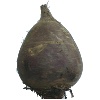
Label: Beetroot 1